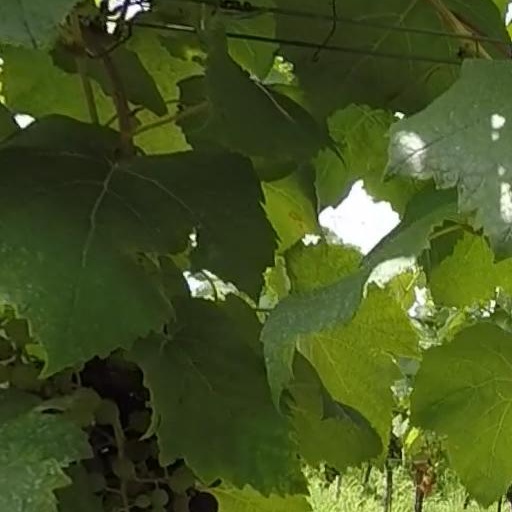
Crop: grape